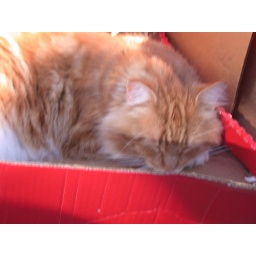
Fiddy in the red box